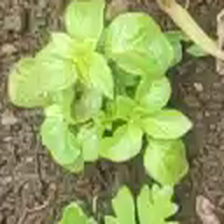
Weed species: Lamber_Quarter_plant(Chenopodium )